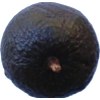
Label: black_avocado